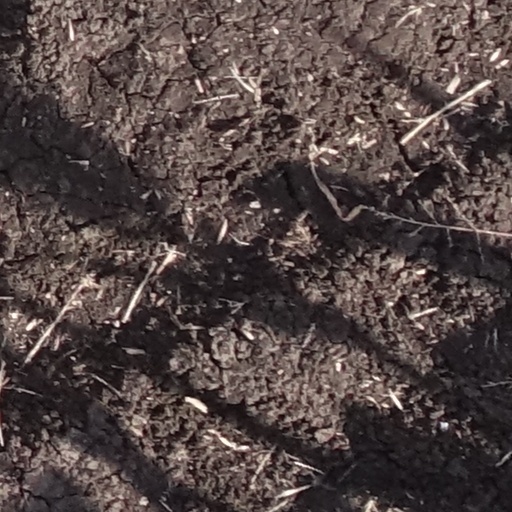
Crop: sorghum